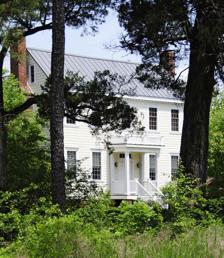
Building: Moon-Dominick House
Country: United States of America
Year built: 1820
Historic house in South Carolina, United States United States historic place Moon-Dominick House U.S. National Register of Historic Places Moon-Dominick House, April 2012 Show map of South Carolina Show map of the United States Location Northeast of Chappells, near Chappells, South Carolina Coordinates 34°13′20″N 81°50′42″W / 34.22222°N 81.84500°W / 34.22222; -81.84500 Area 1.8 acres (0.73 ha) Built 1820 ( 1820 ) Architectural style Federal NRHP reference No. 82003896 Added to NRHP March 22, 1982 Moon-Dominick House , also known as the Old Tin House, is a historic home located near Chappells , Newberry County, South Carolina .  It was built about 1820, and is a 2 + 1 ⁄ 2 -story, frame I-house with Federal style details.  It has a high brick basement, gable roof, and exterior end chimneys. It was listed on the National Register of Historic Places in 1982. References